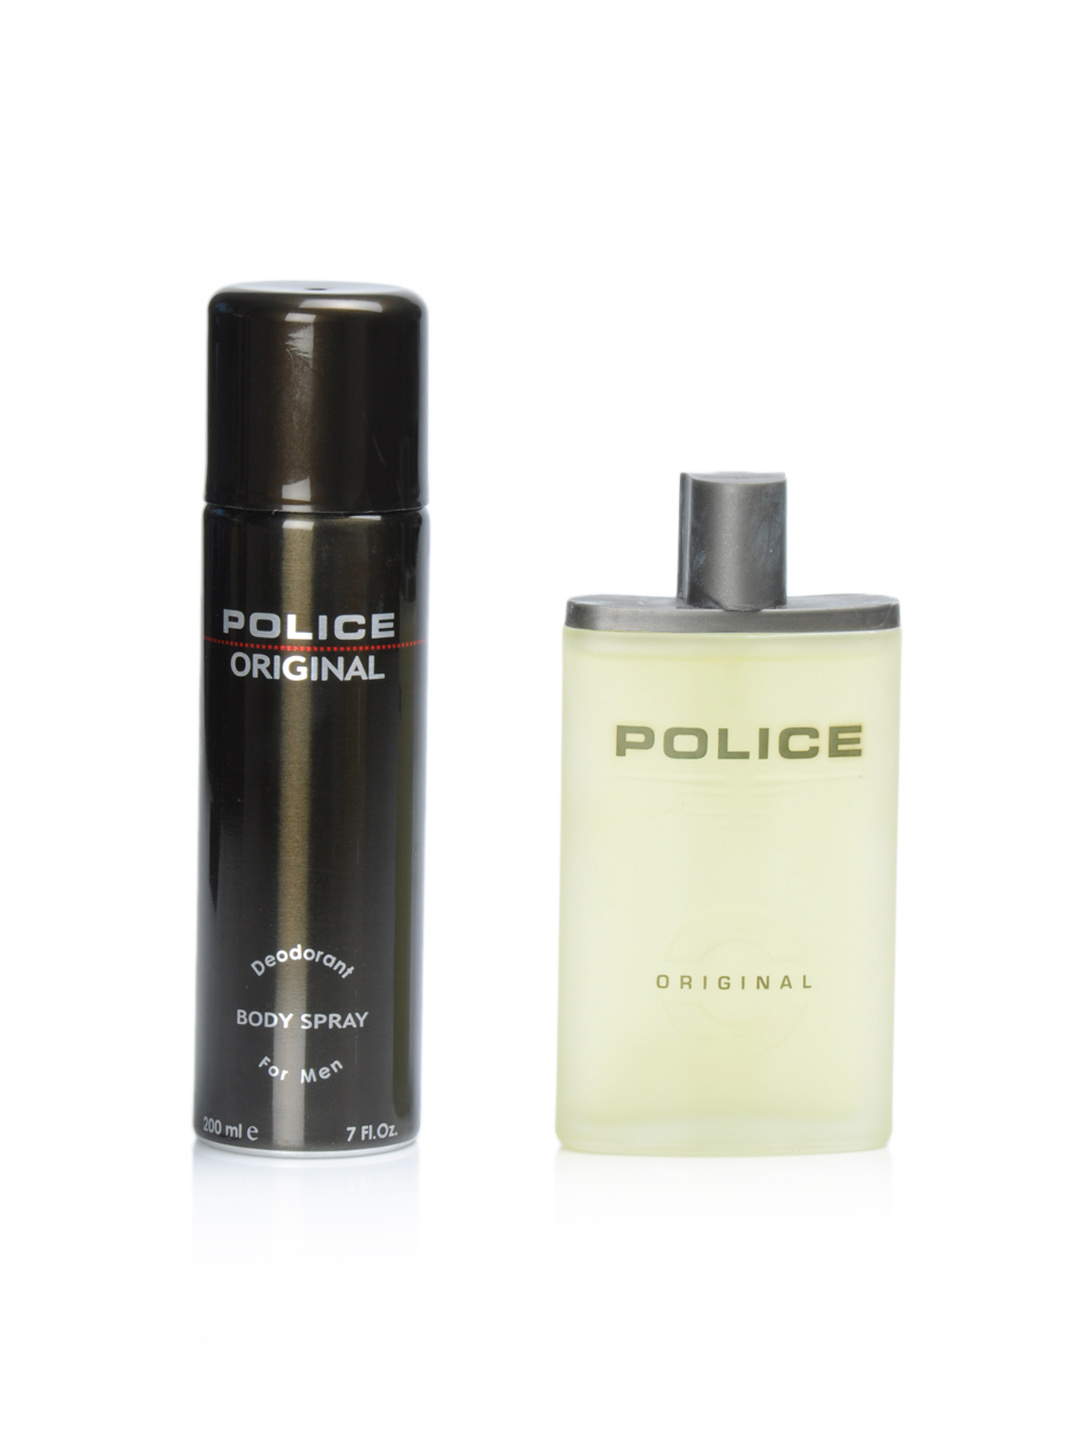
Police Men Be Younique Deo and Perfume Set
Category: Personal Care / Fragrance / Perfume and Body Mist
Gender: Men
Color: Black
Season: Spring 2017
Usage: Casual